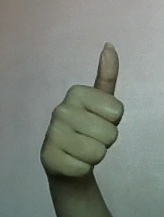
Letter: aleff